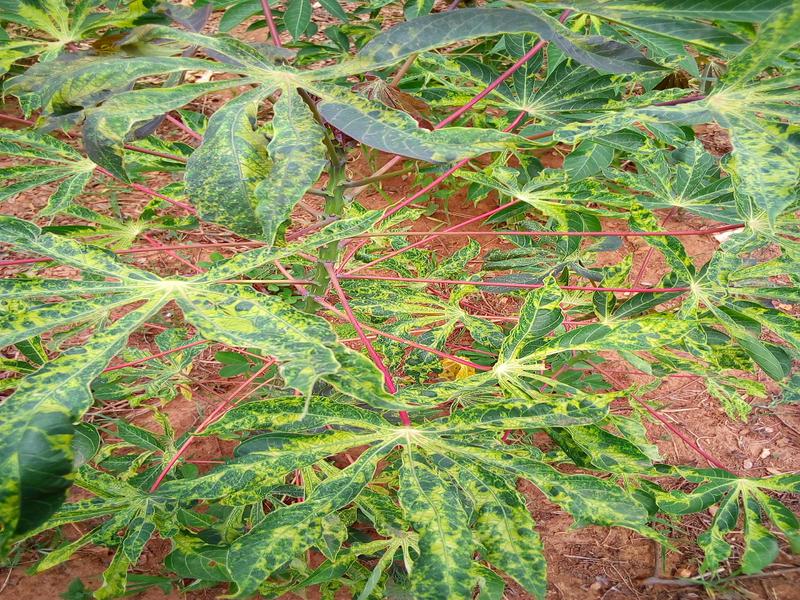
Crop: cassava
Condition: mosaic_disease